Al-Rashid Mosque

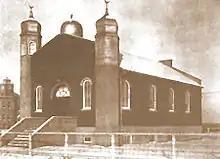
Al-Rashid Mosque at its opening in 1938

Al-Rashid Mosque was expected to be the first mosque in North America but was built in 1938 just after the Mother Mosque of America in Cedar Rapids, Iowa and several years after the 1929 mosque built in Ross, North Dakota. At the time, there were about 700 Muslims in Canada. Hilwie Hamdon was the first woman to talk to Edmonton Mayor John Fry about purchasing land to construct the mosque. She, along with friends, collected funds from Jews, Christians and Muslims to construct the mosque.